Andrew Wylie (American football)

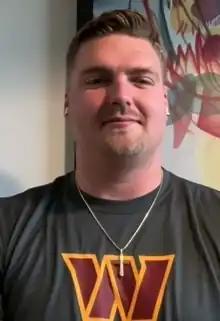
Wylie in 2023

Andrew Wylie (born August 19, 1994) is an American professional football offensive tackle for the Washington Commanders of the National Football League (NFL). He played college football for the Eastern Michigan Eagles and went undrafted in 2017, having short stints with the Indianapolis Colts, Cleveland Browns, and Los Angeles Chargers before signing with the Kansas City Chiefs, where he won Super Bowl LIV and LVII.